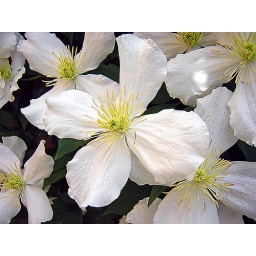
I don't know what flower this is. I was struck by the contrast of the white petals against the black shadows